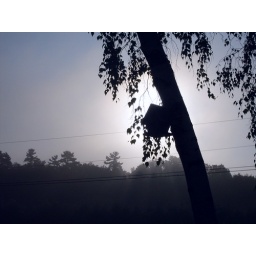
It's a bird house in front of the sun in the morning.